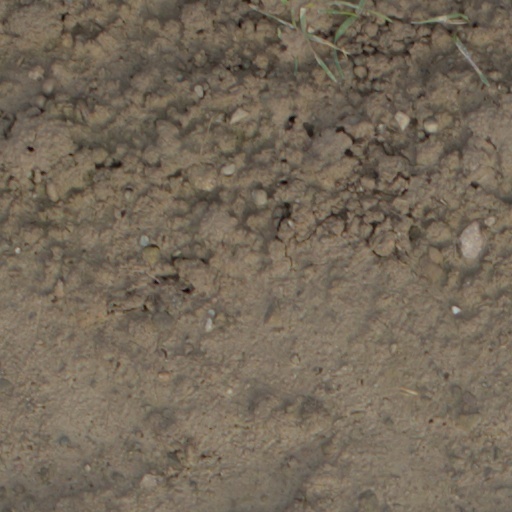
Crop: wheat